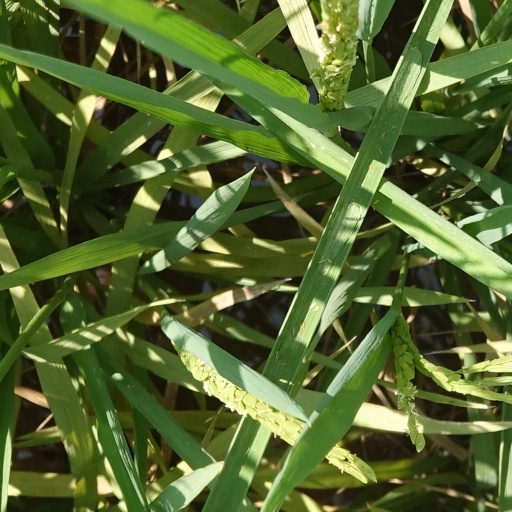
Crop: rice